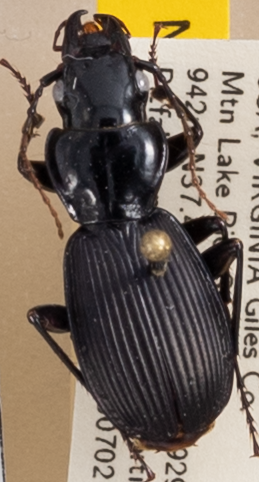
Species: Pterostichus moestus
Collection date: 2019-07-02
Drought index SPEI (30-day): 0.678
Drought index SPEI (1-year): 2.09
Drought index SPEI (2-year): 2.09